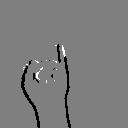
ASL letter: i